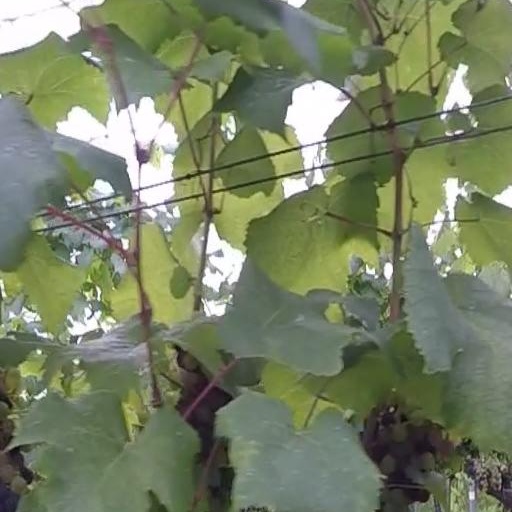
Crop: grape